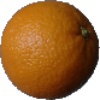
Label: orange